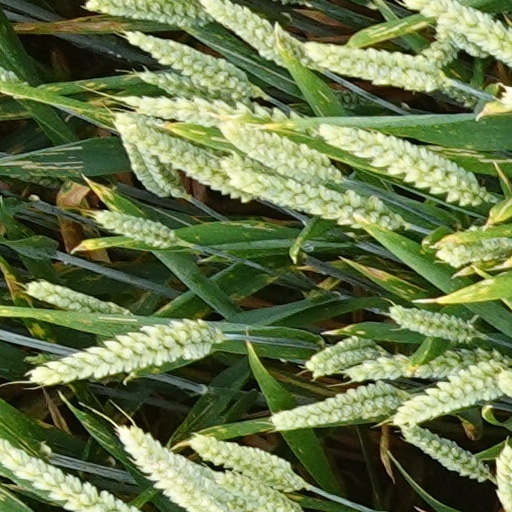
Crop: wheat